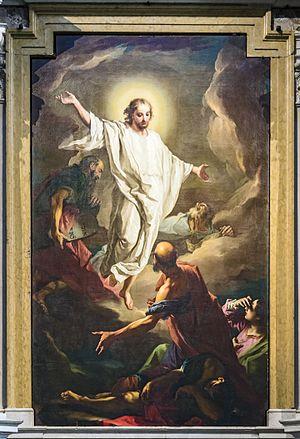
La cathédrale Santa Maria Matricolare, appelée aussi Duomo di Verona, est la cathédrale du diocèse de Vérone en Vénétie, dans le nord-est de l'Italie. Elle se trouve dans le centre-ville de Vérone.
Giambettino Cignaroli est un peintre italien du baroque tardif et du début néoclassique, appartenant à l'école vénitienne, actif au XVIIIᵉ siècle.